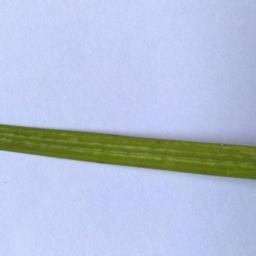
Label: Rice___Healthy